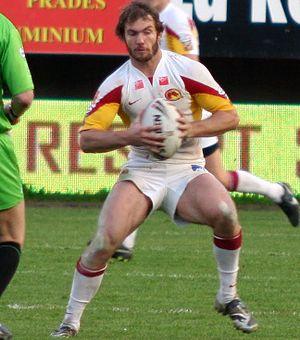
Dallas Johnson, né le 26 novembre 1982 à Atherton, est un joueur de rugby à XIII australien évoluant au poste de pilier ou deuxième ligne dans les années 2000. Au cours de sa carrière, il a remporté la National Rugby League à deux reprises en 2007 et 2009 avec les Melbourne Storm avant de rejoindre en 2010 la France et les Dragons Catalans.